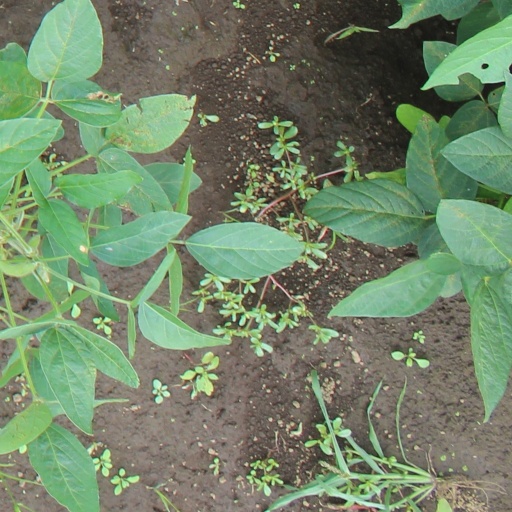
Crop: soybean